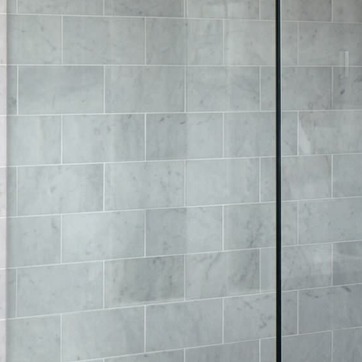
Material: glass